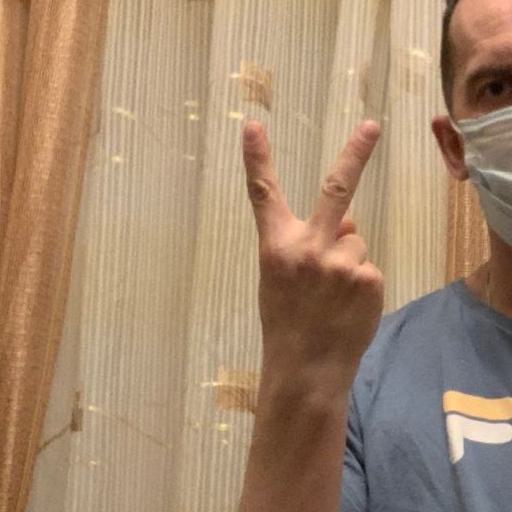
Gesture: peace_inverted